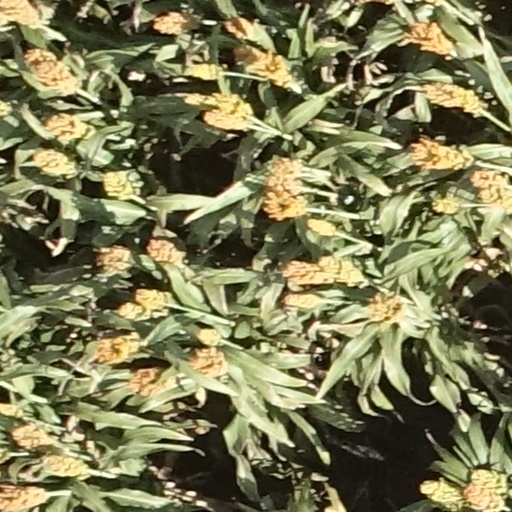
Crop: sorghum